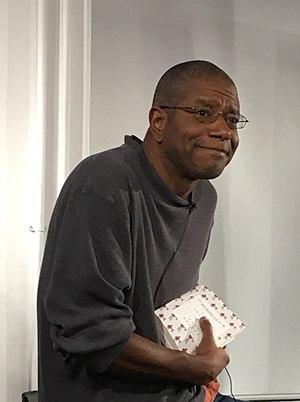
Paul Beatty, né le 9 juin 1962 à Los Angeles, est un écrivain afro-américain contemporain, professeur à l'université Columbia de New York.